First cabinet of Donald Trump

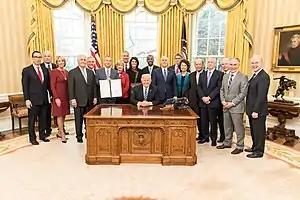
The first cabinet of President Donald Trump in March 2017

Donald Trump assumed office as the 45th president of the United States on January 20, 2017, and his first term ended on January 20, 2021. The president has the authority to nominate members of his cabinet to the United States Senate for confirmation under the Appointments Clause of the United States Constitution.